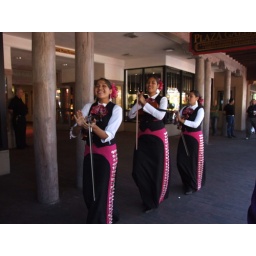
girls singing and dancing in the street